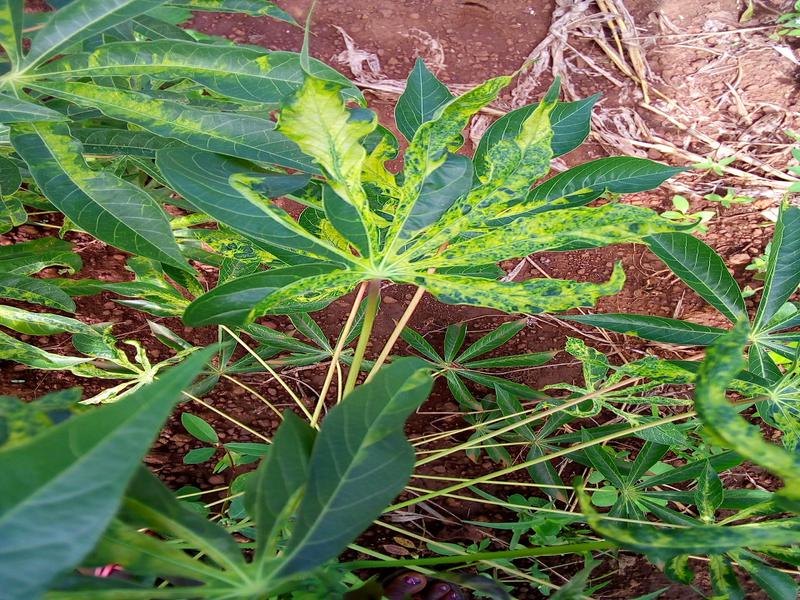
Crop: cassava
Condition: mosaic_disease